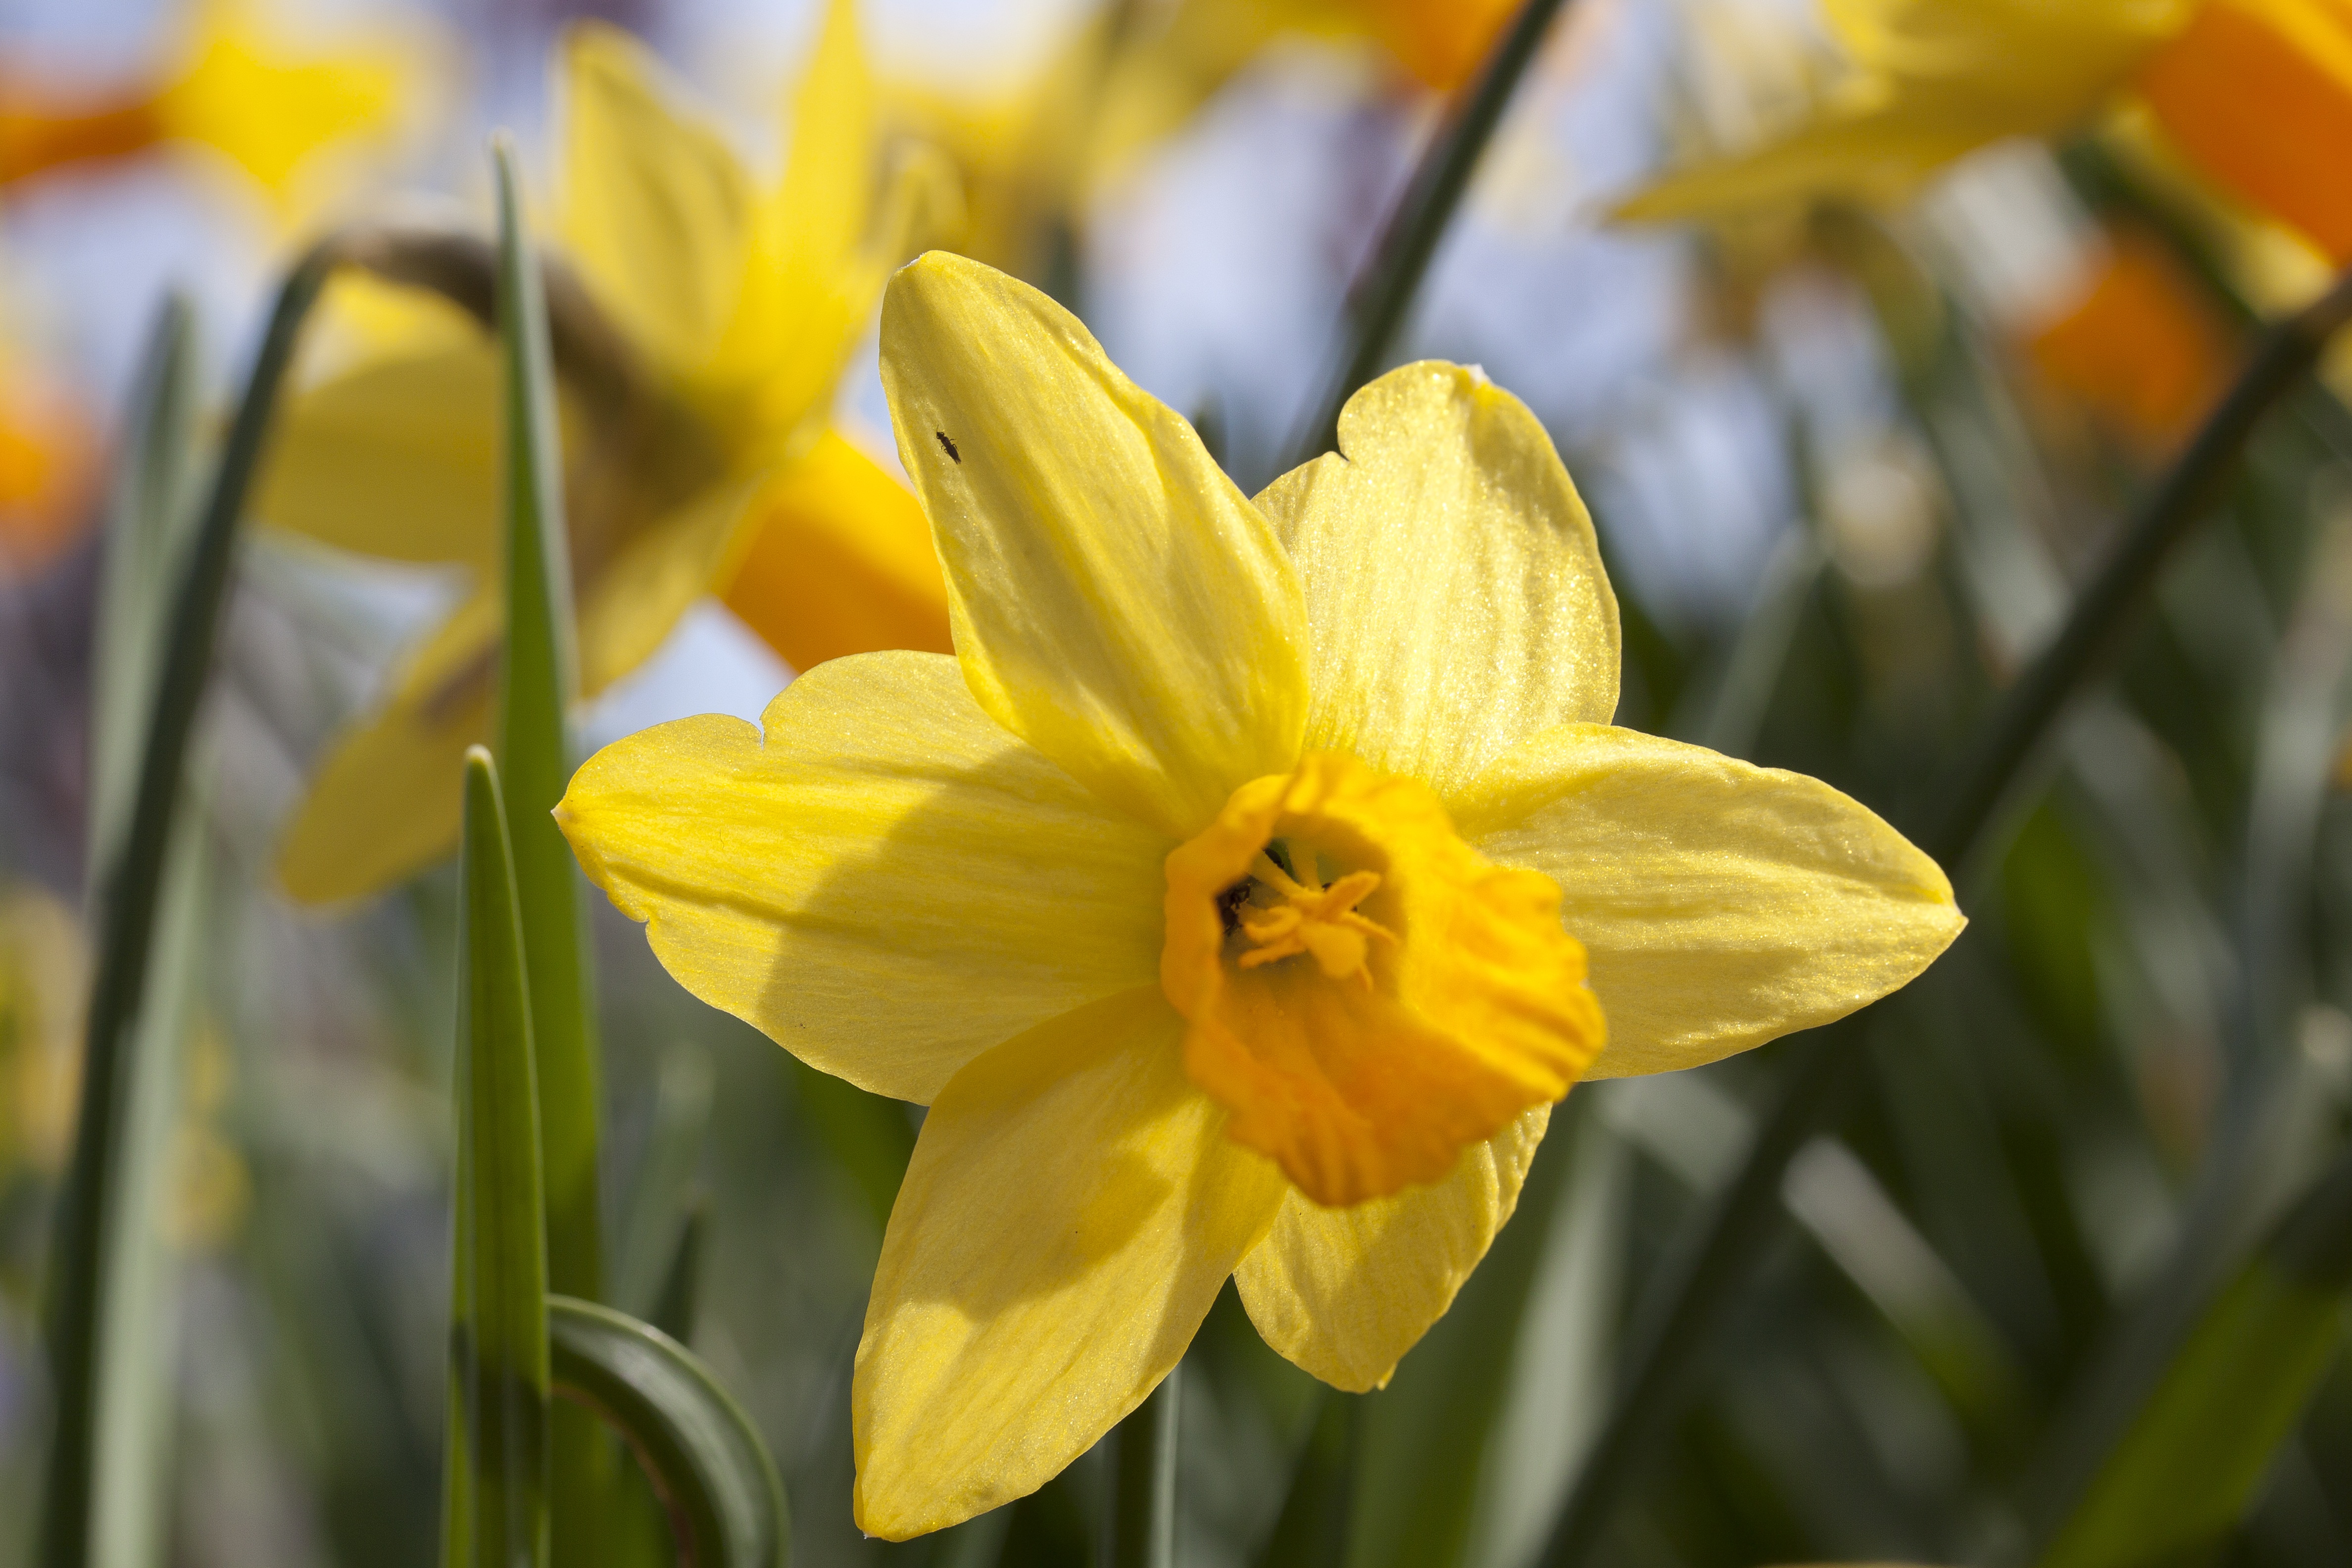
plant, flower, petal, bloom, orange, spring, botany, yellow, garden, daffodil, flora, wildflower, flowers, close up, narcissus, easter, macro photography, flowering plant, lenz, amaryllis plant, plant stem, land plant